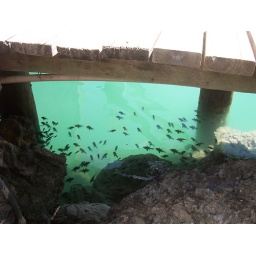
fish in the blue